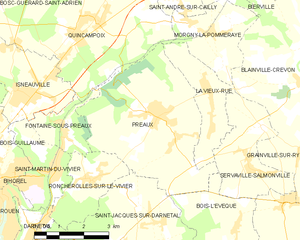
Carte des communes françaises Préaux